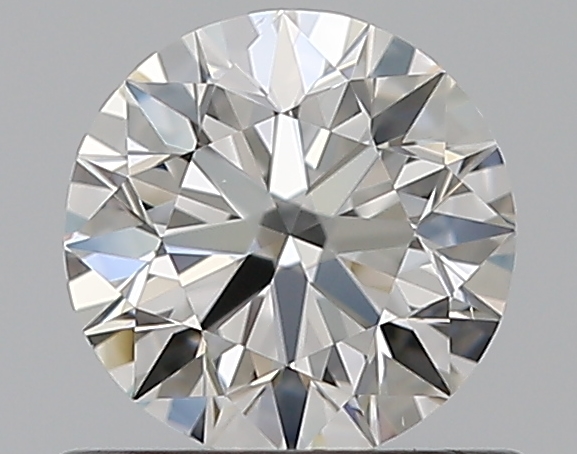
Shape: round
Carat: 0.57
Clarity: VVS1
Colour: F
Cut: EX
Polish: EX
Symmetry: EX
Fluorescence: N
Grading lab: GIA
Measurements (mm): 5.29 x 5.32 x 3.32